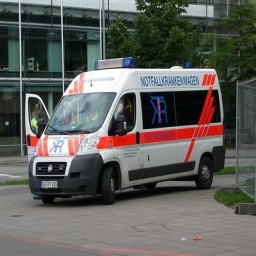
Label: ambulance